Wargroove

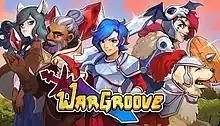

Wargroove is a turn-based tactics video game developed and published by Chucklefish. It was released for the Nintendo Switch, Windows and Xbox One on February 1, 2019, with a PlayStation 4 version released on July 23, 2019.